Amaanat (1977 film)

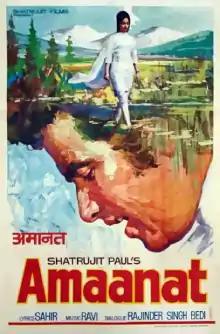

Amaanat is a 1977 Indian Hindi-language film directed by Shatrujiit Paul. It stars Manoj Kumar, Sadhana, Balraj Sahni, Mehmood, Rehman, Shashikala, Aruna Irani in pivotal roles. The film took 8 years in making.